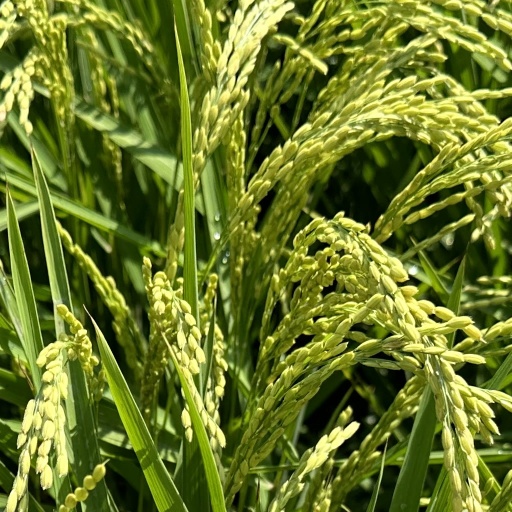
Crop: rice